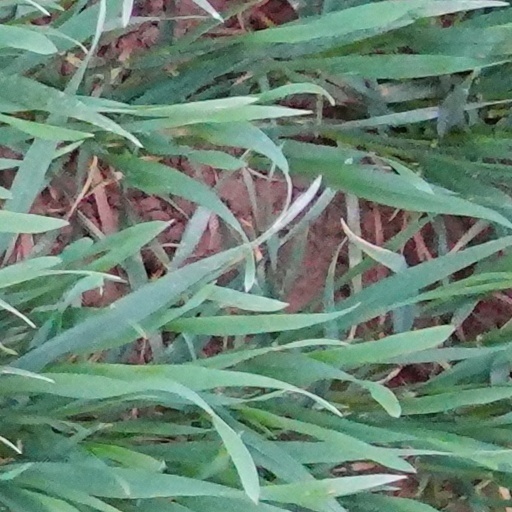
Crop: wheat